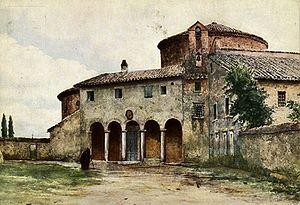
L'église Saint-Étienne-le-Rond, est une basilique mineure de Rome remontant au Vᵉ siècle, située sur le Caelius.